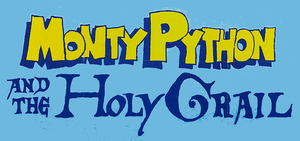
Monty Python : Sacré Graal ! est un film britannique sorti en 1975, écrit et réalisé par Terry Gilliam et Terry Jones de la troupe des Monty Python. Cette comédie loufoque a pour thèmes principaux la légende d'Arthur, des Chevaliers de la Table ronde et de la quête du Graal.